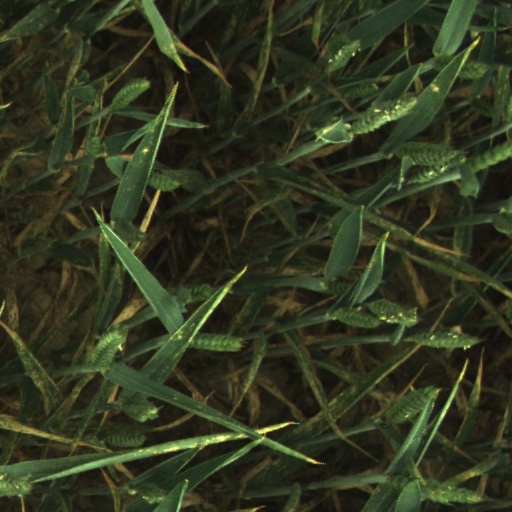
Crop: wheat